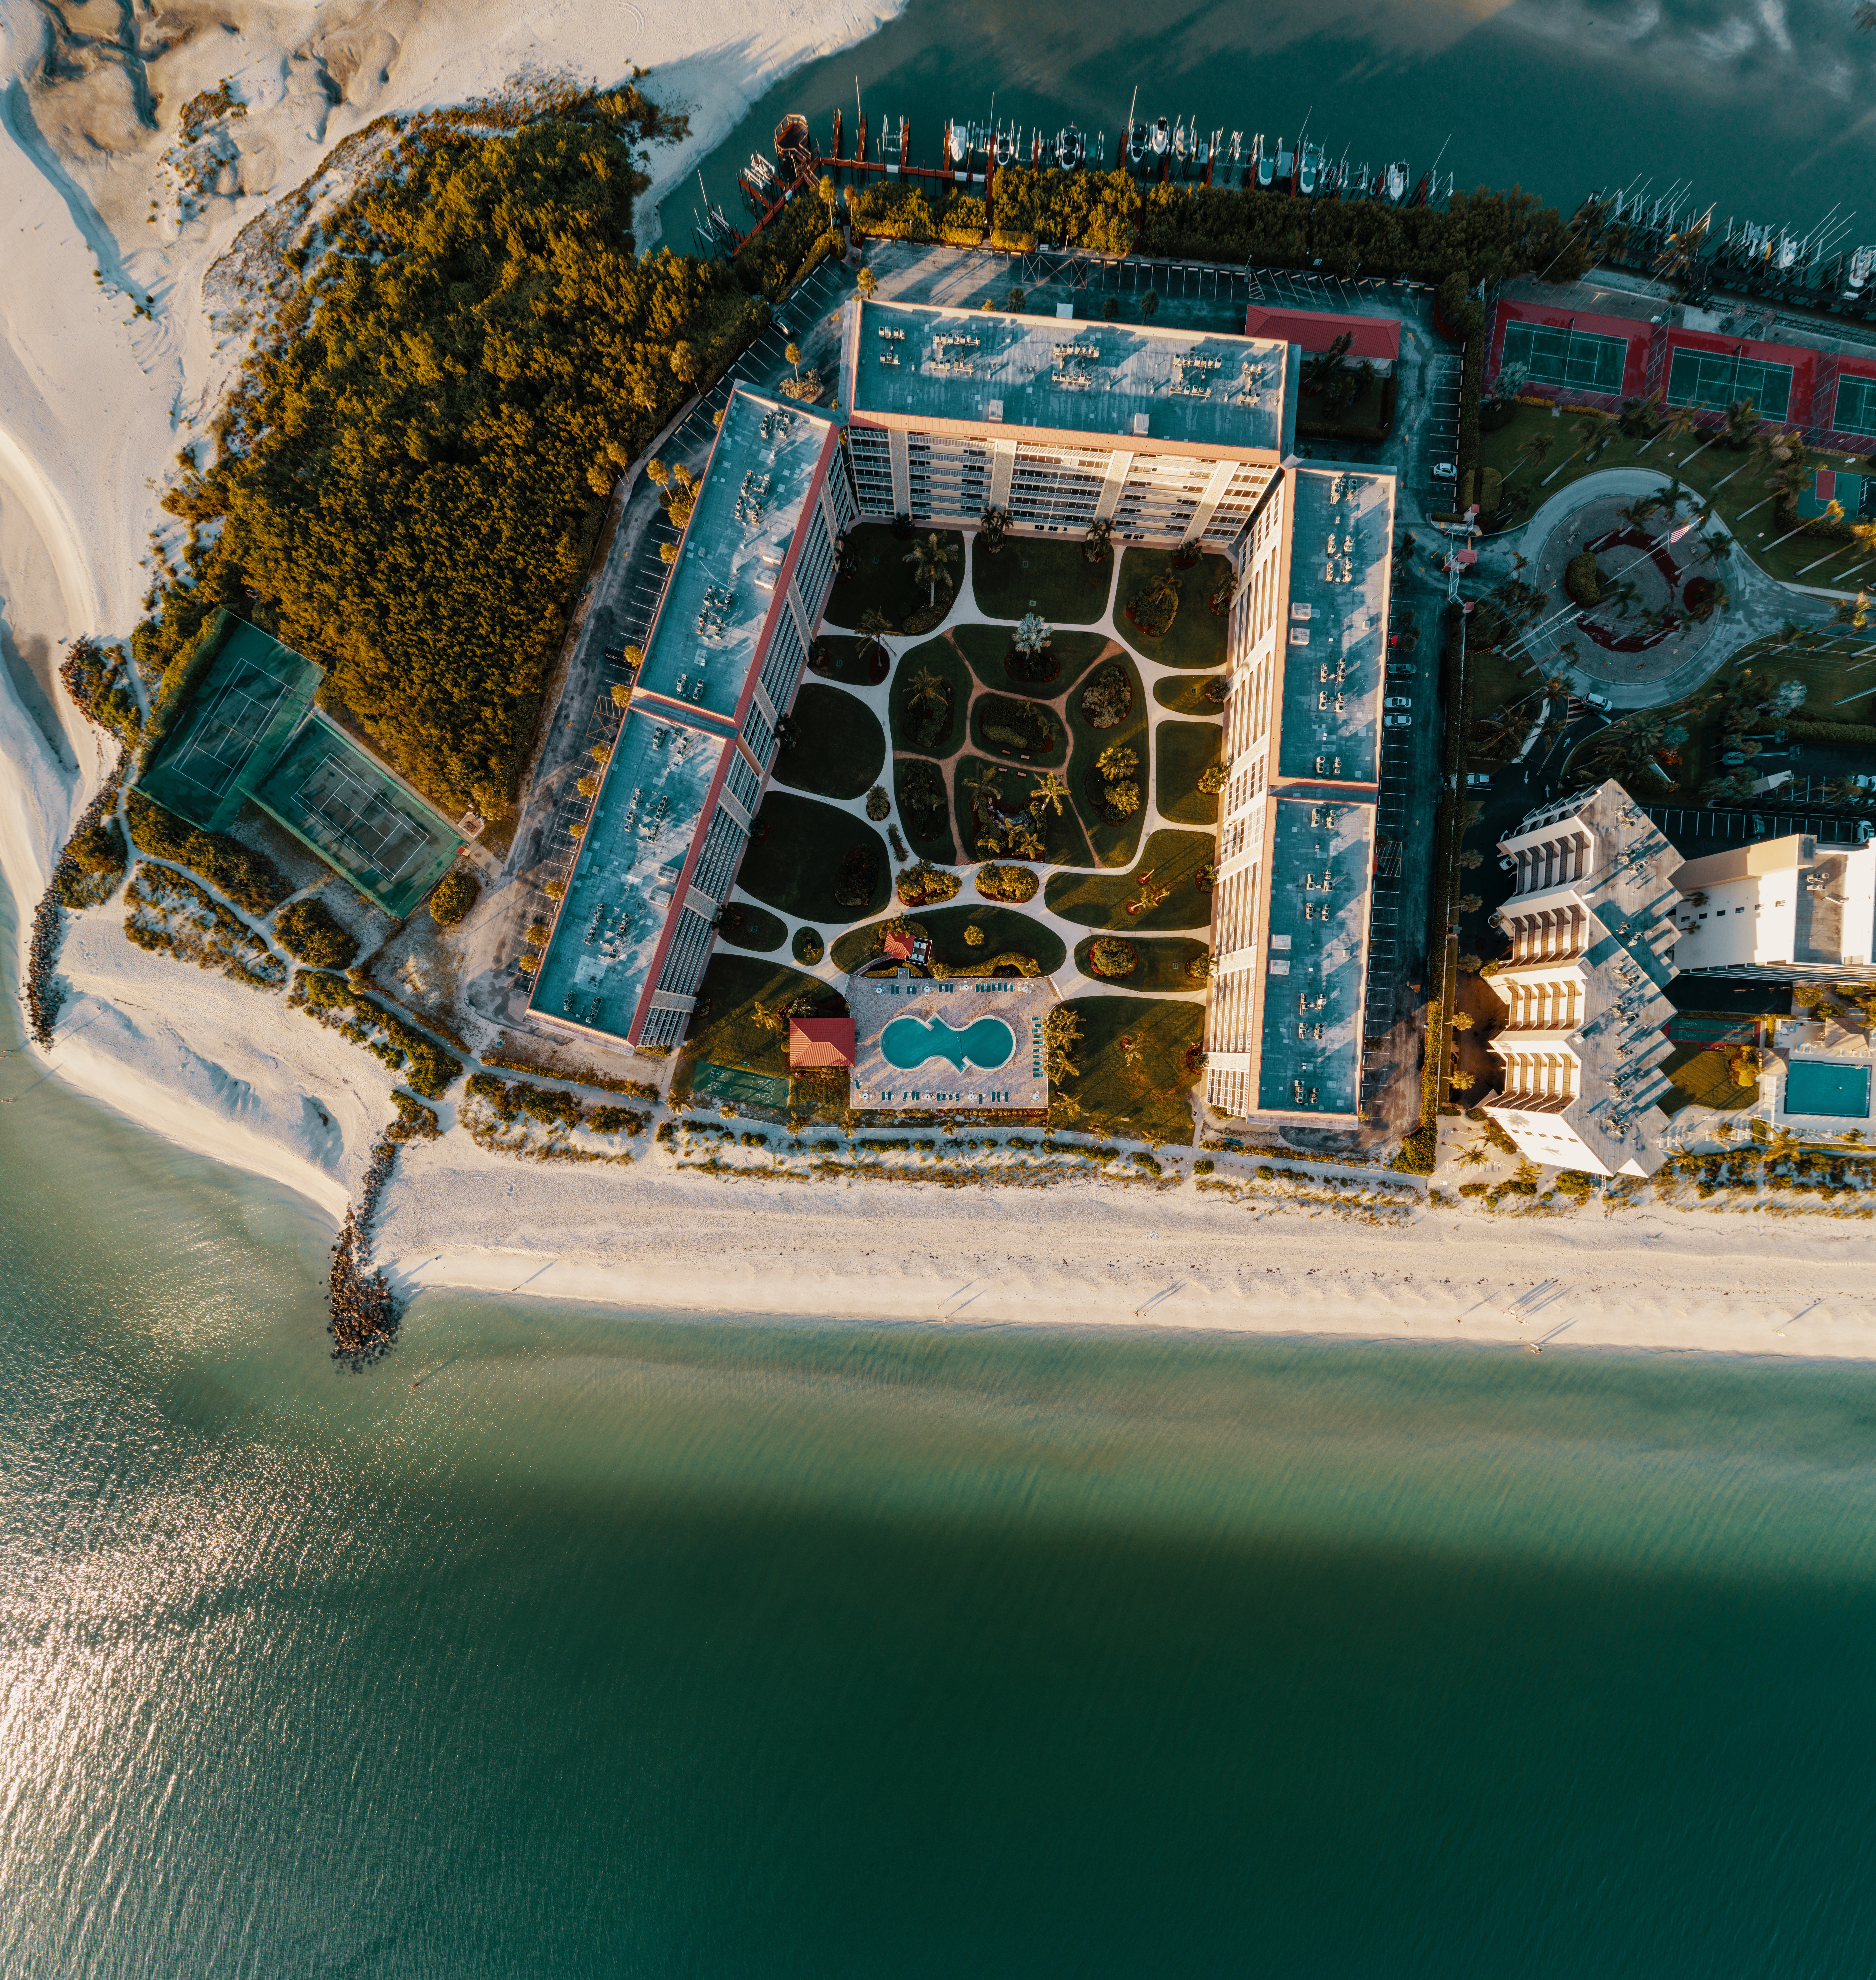
blue, architecture, turquoise, house, world, building, urban design, photography, artificial island, facade, landscape, aerial photography, city, tourism, island